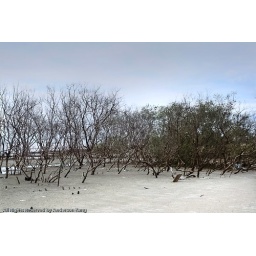
trees by beach